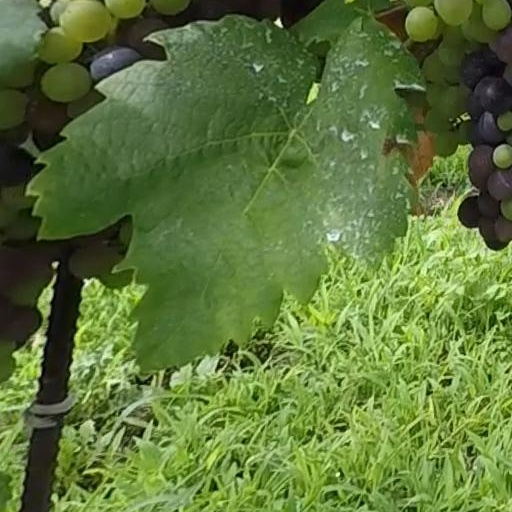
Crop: grape